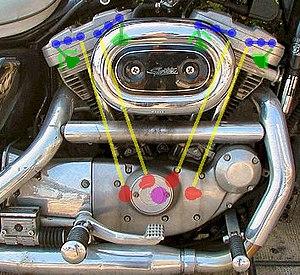
Diagramme du système d'admission et échappement sur VTwin Harley-Davidson Evolution